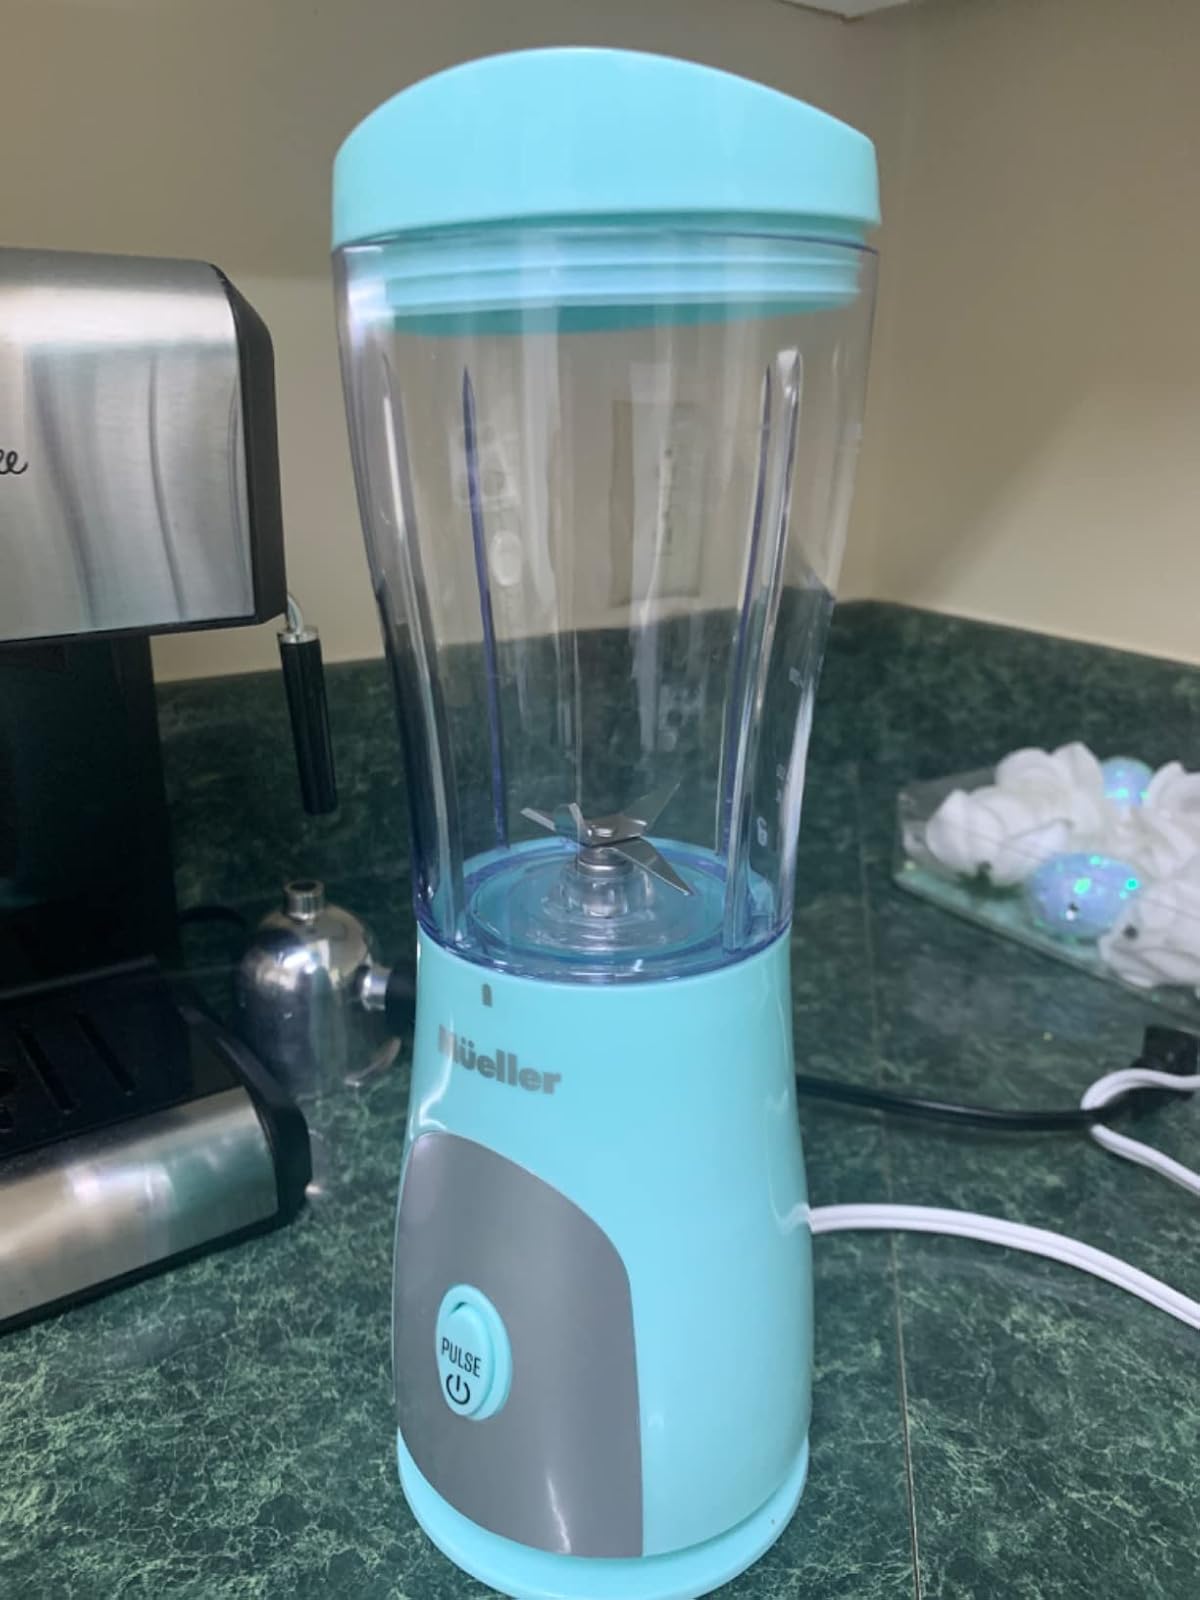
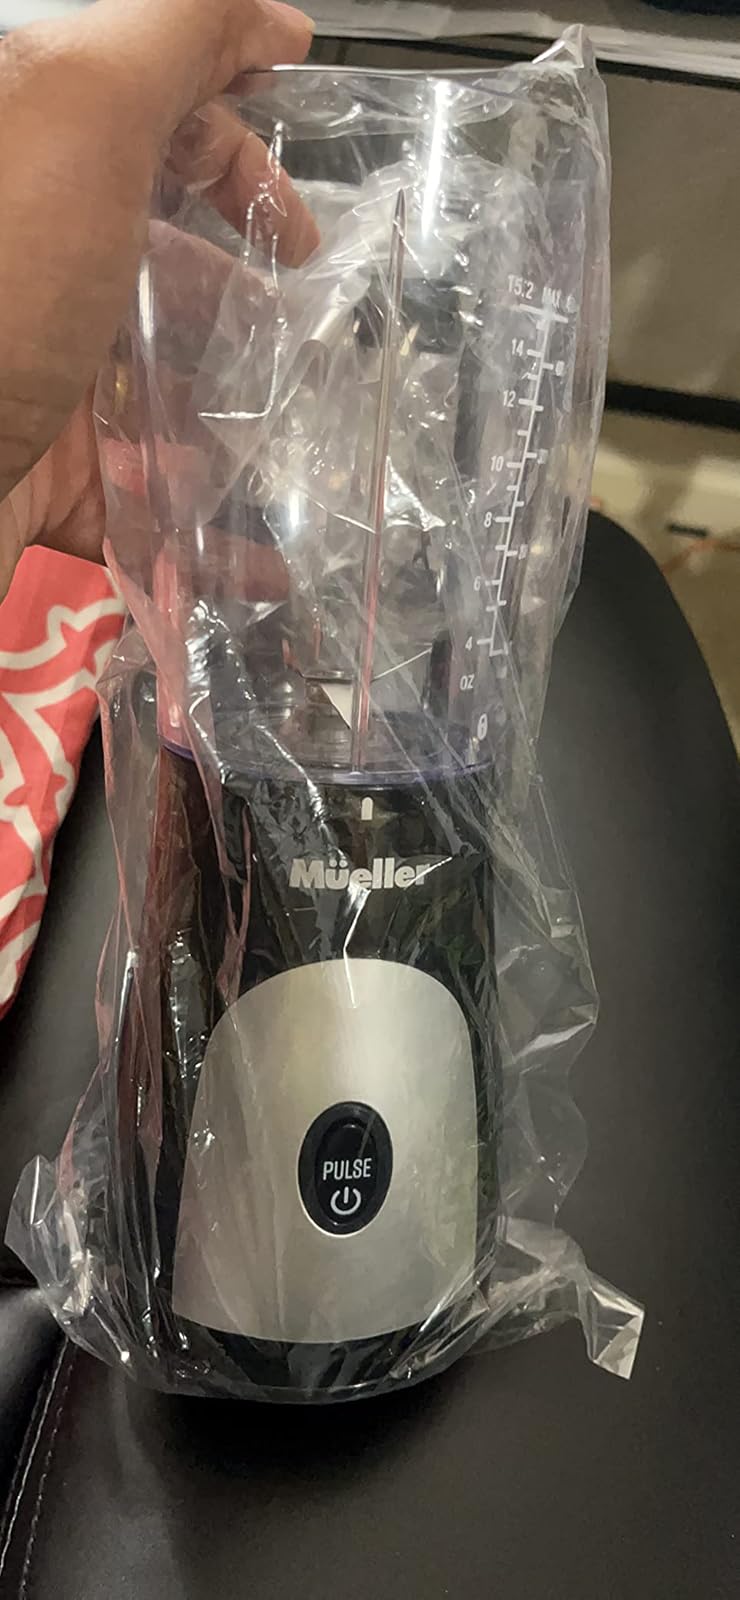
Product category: items_blender
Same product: no